Malawi–Tanzania border

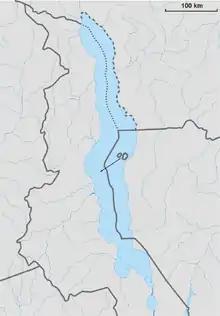

The Malawi–Tanzania border is an international boundary that separates Malawi and Tanzania in East Africa. Most of the border is formed by the river Songwe, whose source is found in the mountains to the south-west of Mount Rungwe and the town of Tukuyu. The Songwe is fast-flowing and changes its course regularly in a short period of time, forming new meanders and causing the precise border location to shift and become ambiguous. A dam is currently being constructed to regulate the river's flow.